Leave and Earnings Statement

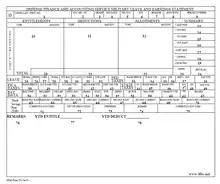
Sections of an LES

The first section lists the monetary entitlements that month. For all members it consists of Basic Pay, and for many members it also includes Basic Allowance for Housing and Basic Allowance for Subsistence. Other kinds of pay including Cost of Living Allowance, Overseas Housing Allowance, incentive pay, bonus pay, or hazardous duty pay may be included.